Mike Rozier

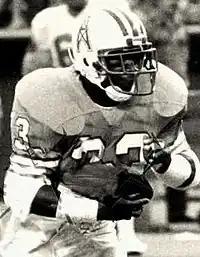
Rozier with the Houston Oilers in 1987

Michael M. Rozier (born March 1, 1961) is an American former professional football player who was a running back in the United States Football League (USFL) for two seasons and the National Football League (NFL) for seven seasons from 1985 to 1991. He played college football for the Nebraska Cornhuskers, winning the Heisman Trophy in 1983. Afterward, he played for the Pittsburgh Maulers and the Jacksonville Bulls of the USFL, then played for the Houston Oilers and the Atlanta Falcons of the NFL. He was inducted into the College Football Hall of Fame in 2006.